Kilo, Espoo

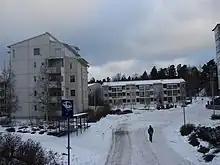
A view of Kilo from the local train station

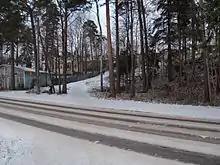
Wooden houses in Kilo

Kilo is a district of Espoo, a city in Finland. Kilo is a place of homes and small industry. The head police station of Espoo is located in Kilo.